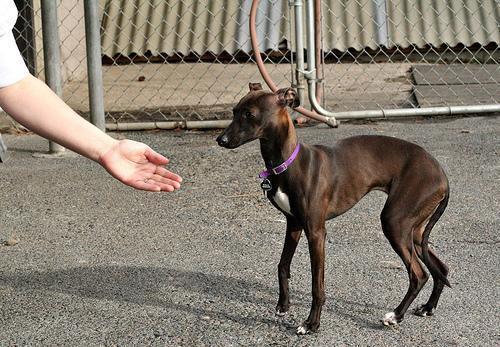
Italian_greyhound